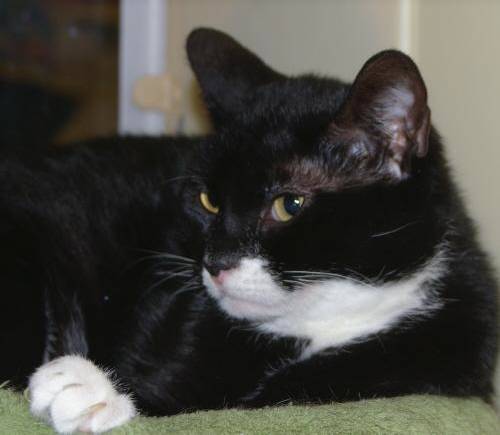
Label: cat